Mo'Nique

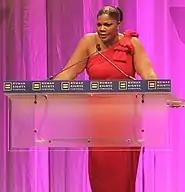

In 2009, Mo'Nique appeared in the film "", directed by Lee Daniels, portraying an inner-city teenager's abusive mother. She won the Sundance Film Festival Special Jury Prize for her performance in the film. The African-American Film Critics Association (AAFCA) awarded Mo'Nique with the Best Supporting Actress Award in December 2009. Mo'Nique received the AAFCA's first ever unanimous vote in an acting category.